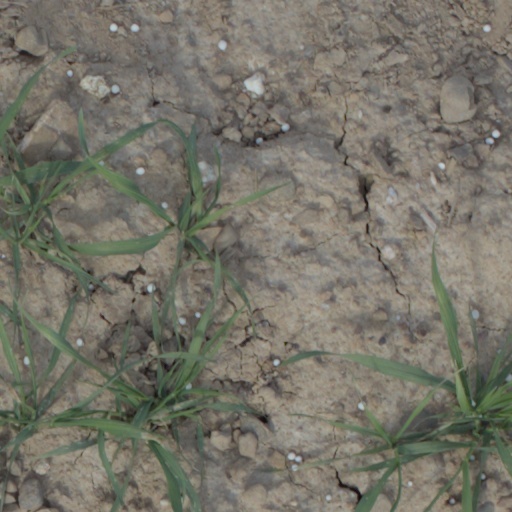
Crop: wheat